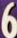
Number: 6